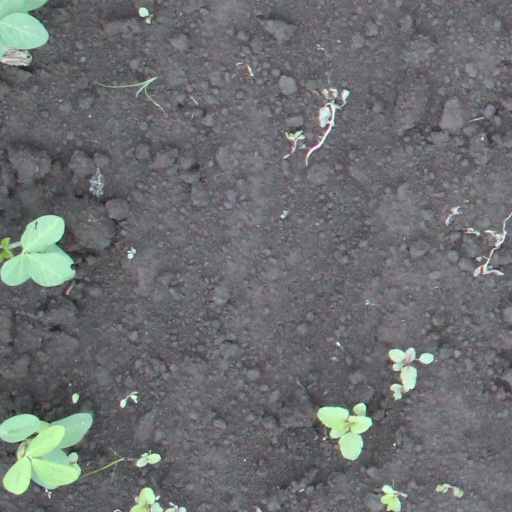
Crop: soybean